So Big (1932 film)

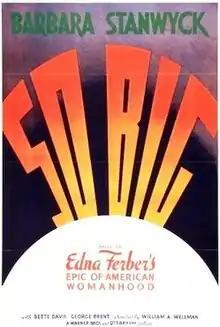
Theatrical release poster

So Big is a 1932 pre-Code American drama film directed by William A. Wellman and starring Barbara Stanwyck. The screenplay by J. Grubb Alexander and Robert Lord is based on the 1924 Pulitzer Prize-winning novel of the same name, by Edna Ferber.